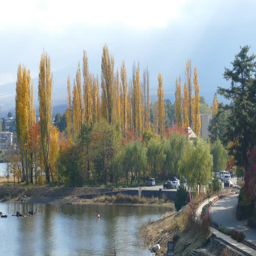
the leaves of biological species turn color from green to yellow in the autumn